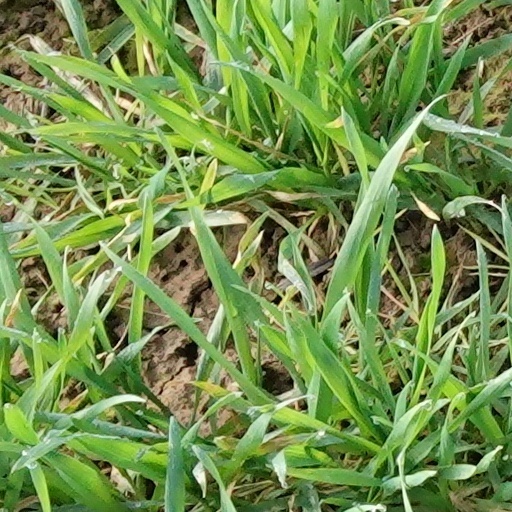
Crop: wheat